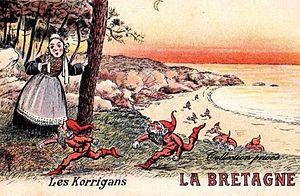
Le korrigan est une créature légendaire de Bretagne, comparable au lutin. Bienveillant ou malveillant selon les cas, il peut faire preuve d'une extrême générosité, mais est capable d'horribles vengeances.